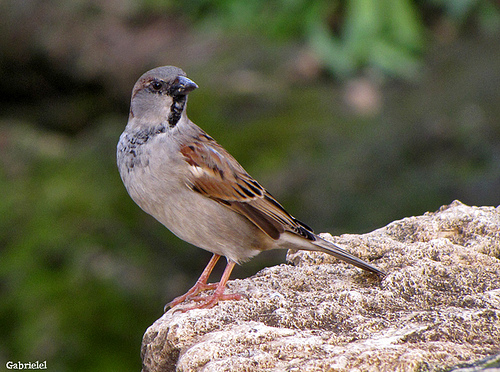
the bird has a skinny tarsus that is pink as well as a small bill.
this bird has a short black bill, red feet, and a black throat.
a gray bird has a black beak and brown feathers with black spots.
the bird has a gray head and neck with a lighter gray body.
a medium sized bird with a bill that curves downwards, and brown wings
this bird has a whit belly with some shades of black on it's throat. it has brown wings with some black mixed in too. it has a small black beak.
this bird has wings that are brown and has a yellow bellythe bird has a black bill, and grey belly and breast.
this bird has wings that are brown and has a white belly
this bird has a brown crown, brown primaries, and a white belly.
Species: House Sparrow